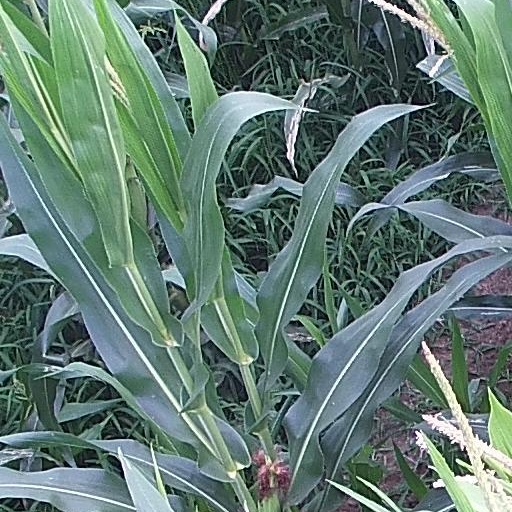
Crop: maize; corn